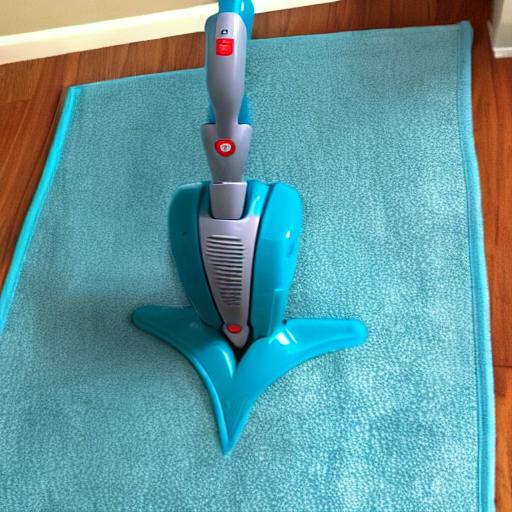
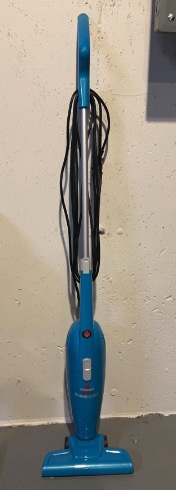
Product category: items_vacuum
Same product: no